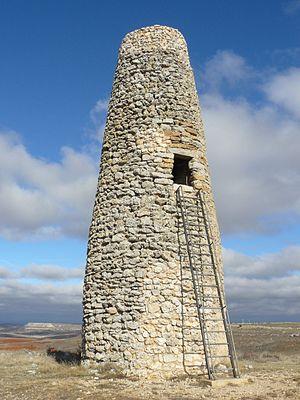
Rello est un village et une municipalité de la Province de Soria dans la communauté autonome de Castille-et-León en Espagne.